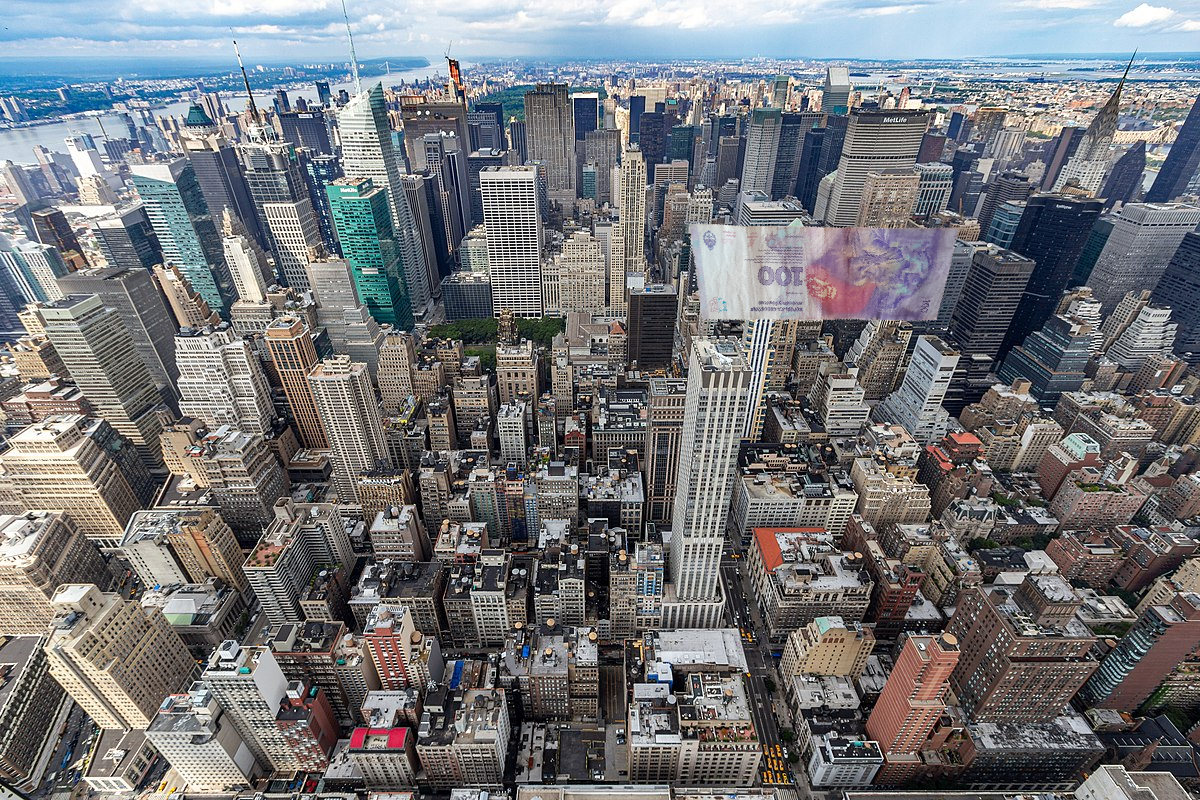
Denominación: 100